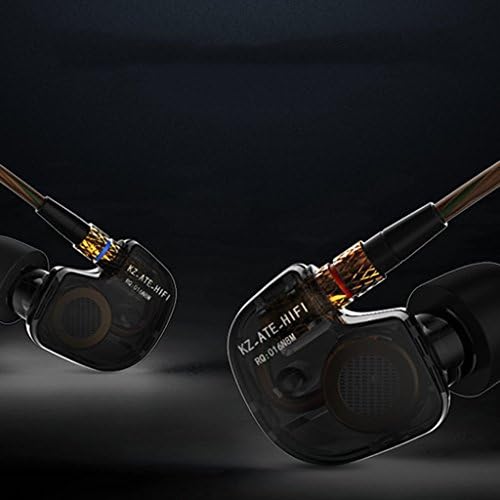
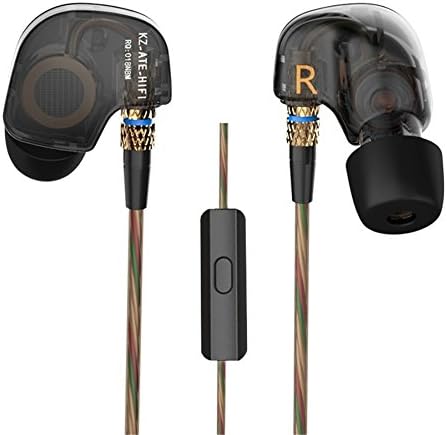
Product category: headphones
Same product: yes